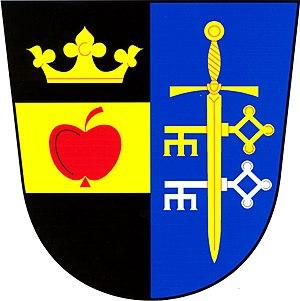
Rosovice est une commune du district de Příbram, dans la région de Bohême-Centrale, en République tchèque. Sa population s'élevait à 835 habitants en 2020.